Describe the emotion expressed in this image:  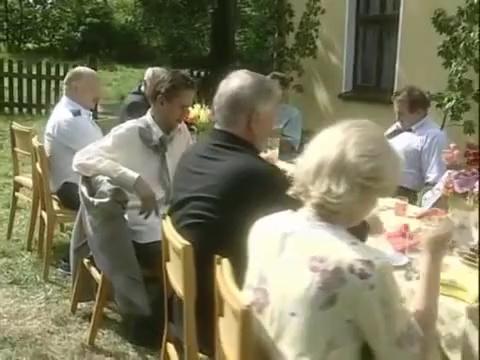
This person displays Fear, valence and arousal with low intensity.